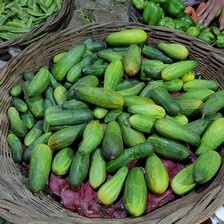
Label: cucumber